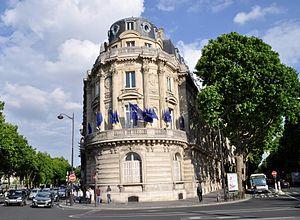
Extrémité du boulevard Saint-Germain, immeuble du 288 où est mort Louis Blériot, et qui héberge, à la date de cette photo, la représentation en France de la Commission européenne.
Louis Charles Joseph Blériot, né le 1ᵉʳ juillet 1872 à Cambrai et mort le 1ᵉʳ août 1936 à Paris, est un constructeur de lanternes d'automobiles, d'avions, de motocyclettes et de chars à voile, et un pilote précurseur et pionnier de l'aviation française.
La Représentation en France de la Commission européenne est une antenne de la Commission dans l'État membre pour lui permettre d'agir au plus près des citoyens et des parties prenantes. La Commission dispose de représentations dans toutes les capitales de ses États membres avec parfois, une ou plusieurs représentations régionales pour les plus grands pays. En France, elle dispose ainsi d'une représentation à Paris, ainsi que d'une représentation régionale à Marseille.